Triple Dog

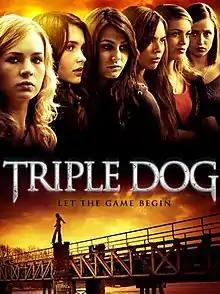
Promotional poster

Triple Dog is a 2010 Canadian drama thriller film directed by Pascal Franchot and written by Barbara Marshall. The film stars Britt Robertson, Alexia Fast, Scout Taylor-Compton, and Janel Parrish. It was released by Gravitas Ventures in the United States and Canada on September 21, 2010.